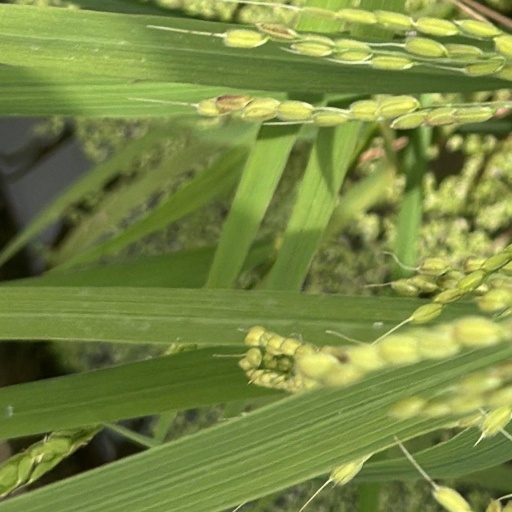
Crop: rice